Fish steak

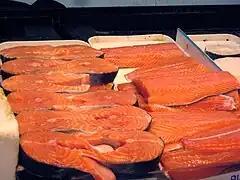
Salmon steak (left), fillet (right).

A fish steak, alternatively known as a fish cutlet, is a cut of food fish which is perpendicular to the spine and can either include the bones or as boneless meat. Fish steaks can be contrasted with fish fillets, which are cut parallel to either side of the spine and do not include any large bones. Fish steaks can be made with the skin on or without, and are generally made from fish larger than . Fish steaks from particularly large fish can be sectioned so they are boneless.